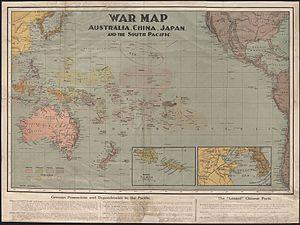
Carte de guerre australienne publiée entre 1914 et 1918, avec une attention spéciale portée aux possessions allemandes dans le Pacifique
L'Océanie a été le théâtre de combats, souvent oubliés des historiens, au cours de la Première Guerre mondiale. Ces combats concernent des zones géographiques dispersées en Océanie, correspondant principalement à la Nouvelle-Guinée allemande, aux îles Samoa allemandes, aux États fédérés de Micronésie, à la Polynésie française et à l'île de Guam.
Lorsque la Première Guerre mondiale éclata en 1914, tous les pays du Commonwealth, y compris l'Australie, ont été appelés à défendre la Grande-Bretagne. Comme pour la plupart des pays du Commonwealth, les sacrifices et les contributions à la guerre fournis par le pays allaient changer de nombreux aspects de l'histoire australienne. Les Australiens ont combattu en Nouvelle-Guinée allemande, en Turquie, en Palestine et sur le front occidental. Le débarquement de troupes australiennes à Gallipoli est reconnu comme l'un des moments forts de la création de l'histoire moderne de l'Australie. En outre, la Première Guerre mondiale a beaucoup fait pour mettre en évidence les différents points de vue des Australiens sur la conscription.